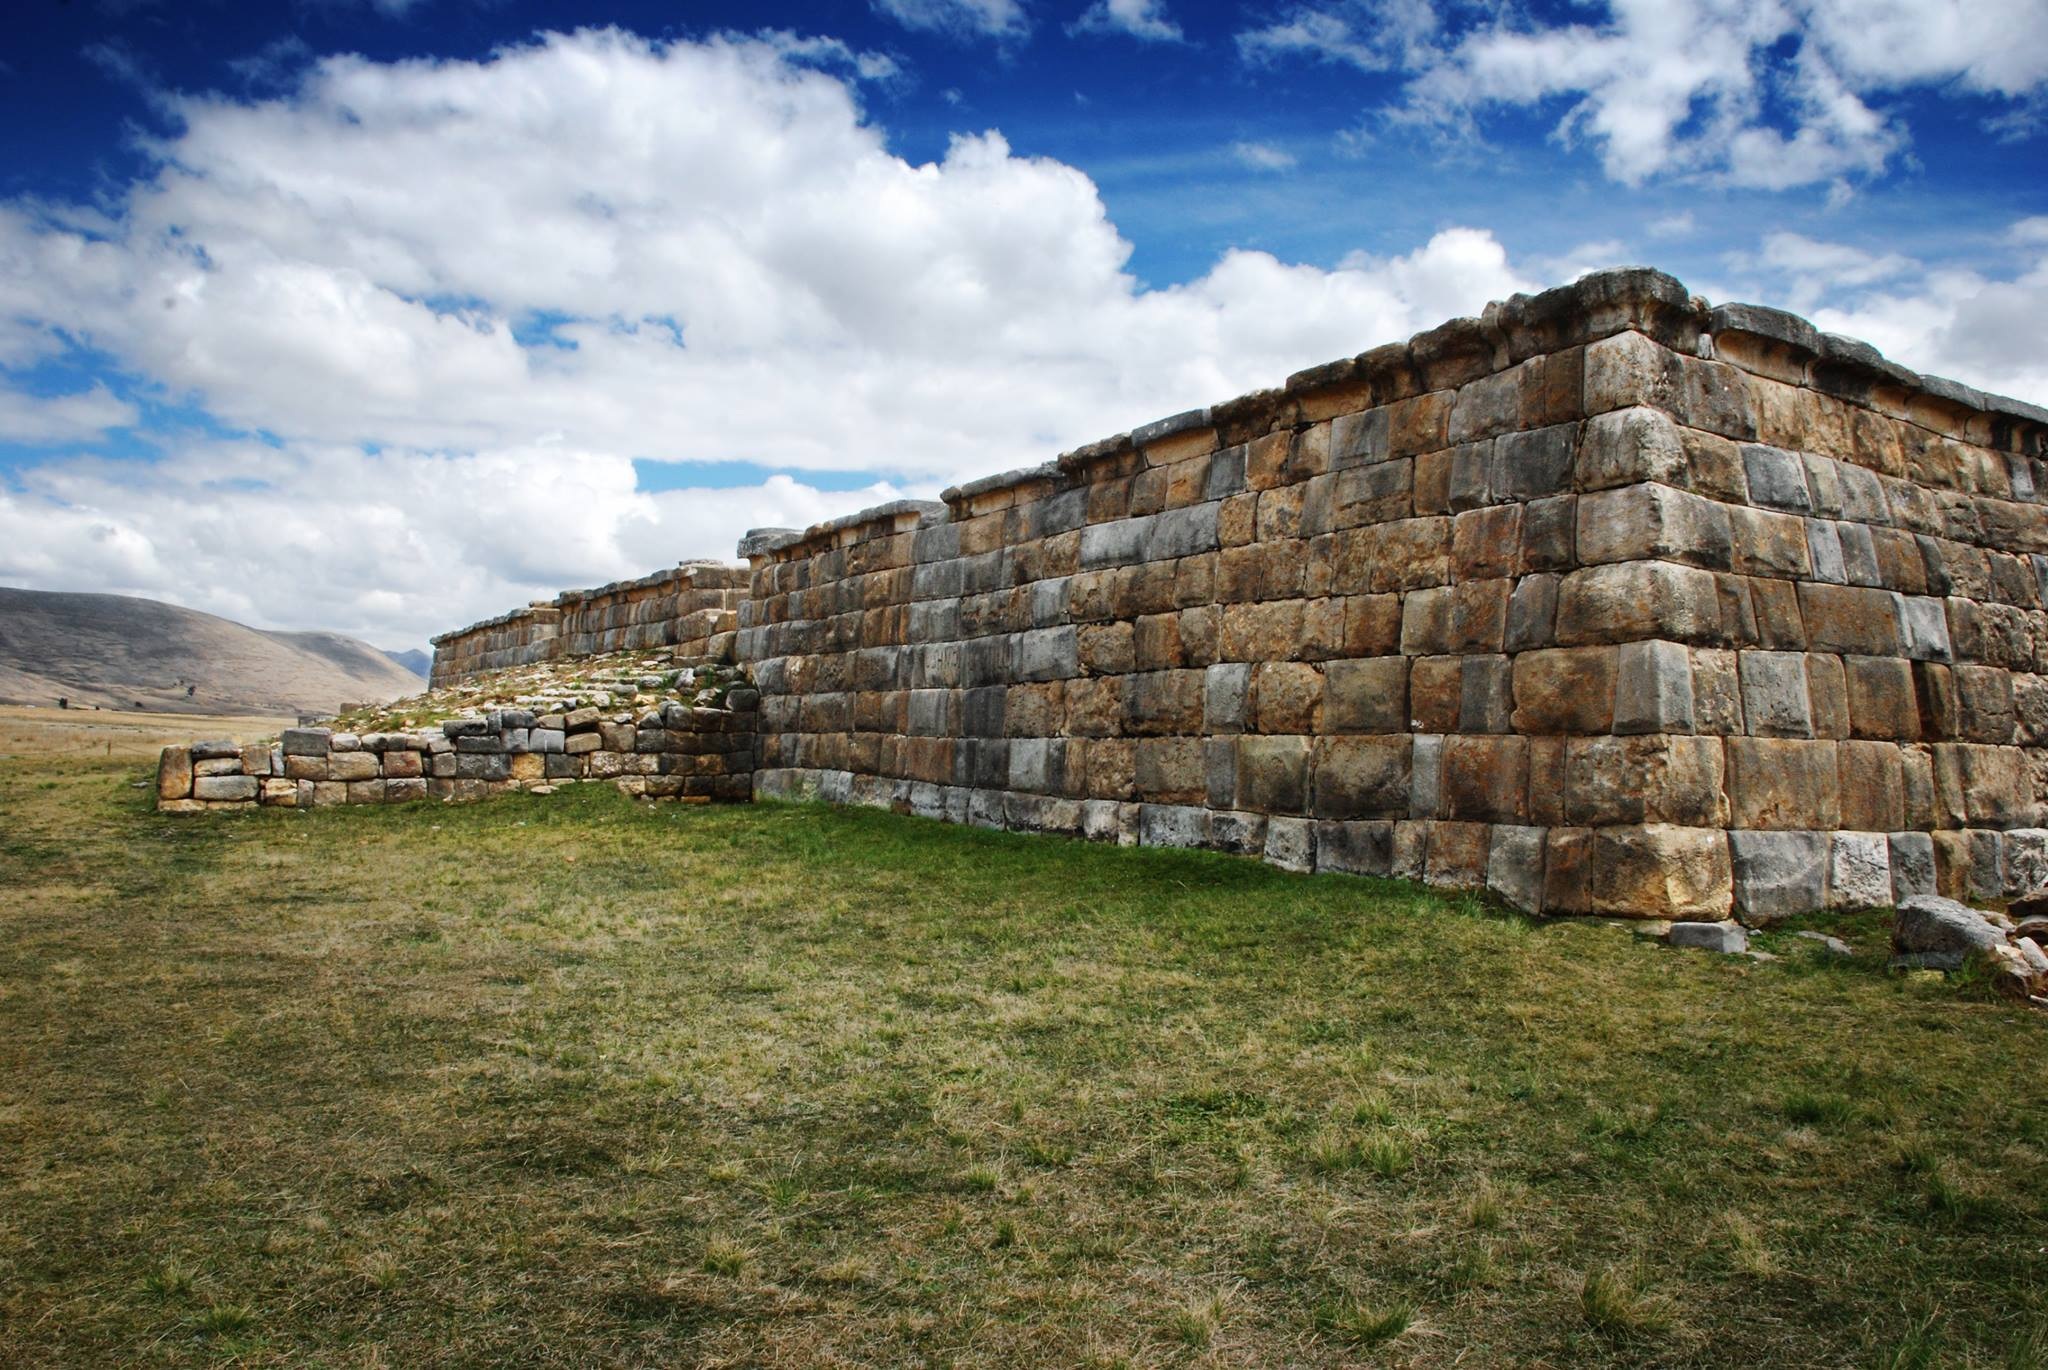
landscape, rock, building, wall, village, terrain, peru, lime, ruins, historical, rural area, archaeological site, ancient history